Roberto Bettega

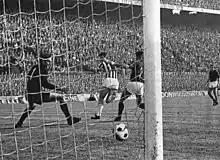
One of Bettega's most iconic goals, the back-heel versus A.C. Milan at San Siro in 1971.

In total, Bettega made 326 league appearances for Juventus, scoring 129 league goals and enjoyed a highly successful career, winning seven league titles between 1972 and 1982, the 1977 UEFA Cup (in which he scored in the final) and the 1978-79 Coppa Italia titles. He also won the "Capocannoniere" (Serie A top scorer) in the 1979–80 season. Regarded as one of Juventus's best ever players, Bettega scored 179 goals for Juventus in all competitions, in 490 matches, including 22 goals in 74 Coppa Italia matches, and 27 goals in 81 European matches.